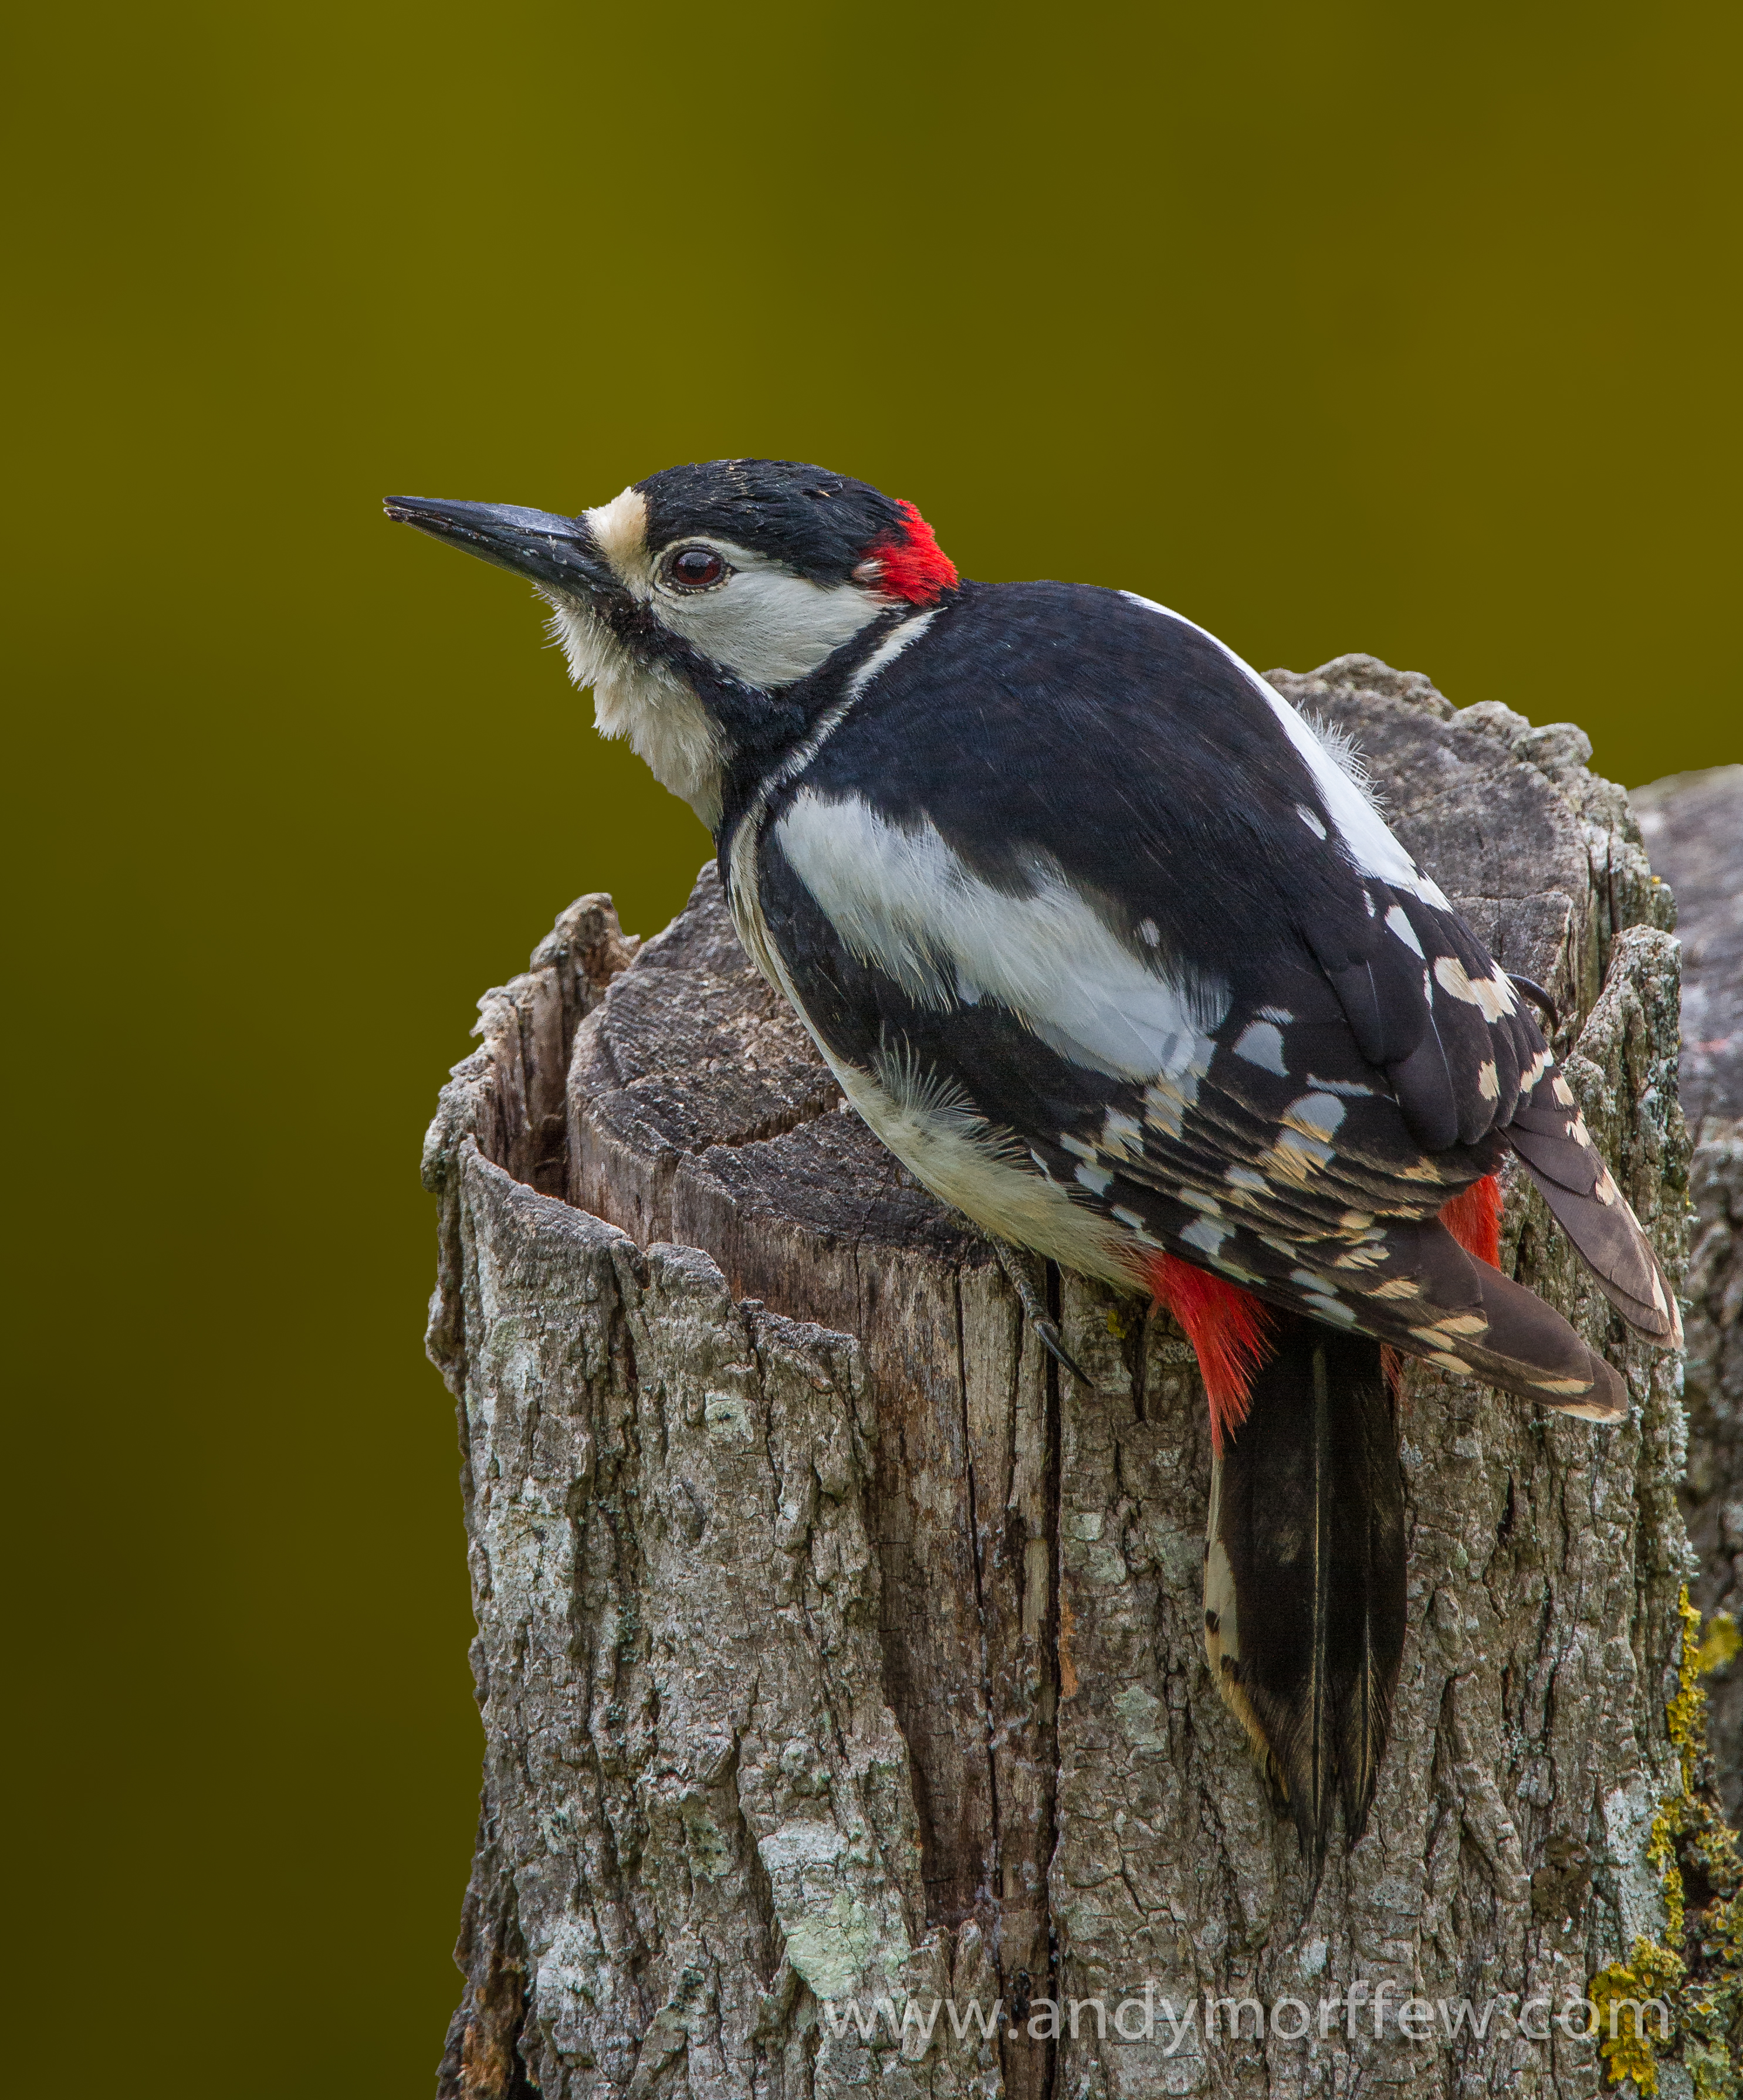
nature, bird, wing, male, wildlife, beak, fauna, vertebrate, woodpecker, andymorffew, morffew, nesting, itchenabbas, hampshire, greatspottedwoodpecker, perching bird, piciformes, cinclidae